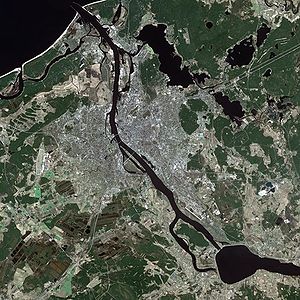
Riga / Geografi
Riga set fra satellit.
Riga er hovedstaden i Letland. Byen ligger i Rigabugten ved Østersøen og har 698.529 indbyggere. Det er den største by i de baltiske stater. Letlands nationalforsamling Saeima, samt regering og præsident har også sæde i byen.